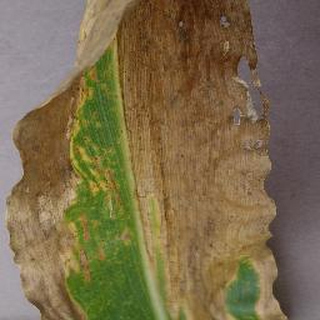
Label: corn_northern_leaf_blight